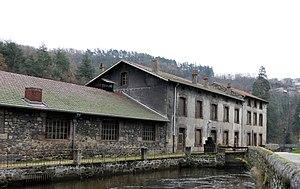
Le musée de la faulx implantée dans les anciens bâtiments de l'usine de faulx Holtzer, Dorian, Jackson
Pont-Salomon est une commune française située dans le département de la Haute-Loire en région Auvergne-Rhône-Alpes.